Traffic in Crime

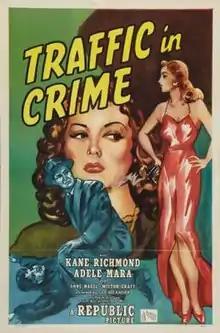
Theatrical release poster

Traffic in Crime is a 1946 American action film directed by Lesley Selander, written by David Lang, and starring Kane Richmond, Anne Nagel, Adele Mara, Wade Crosby, Wilton Graff and Roy Barcroft. It was released on June 28, 1946, by Republic Pictures.